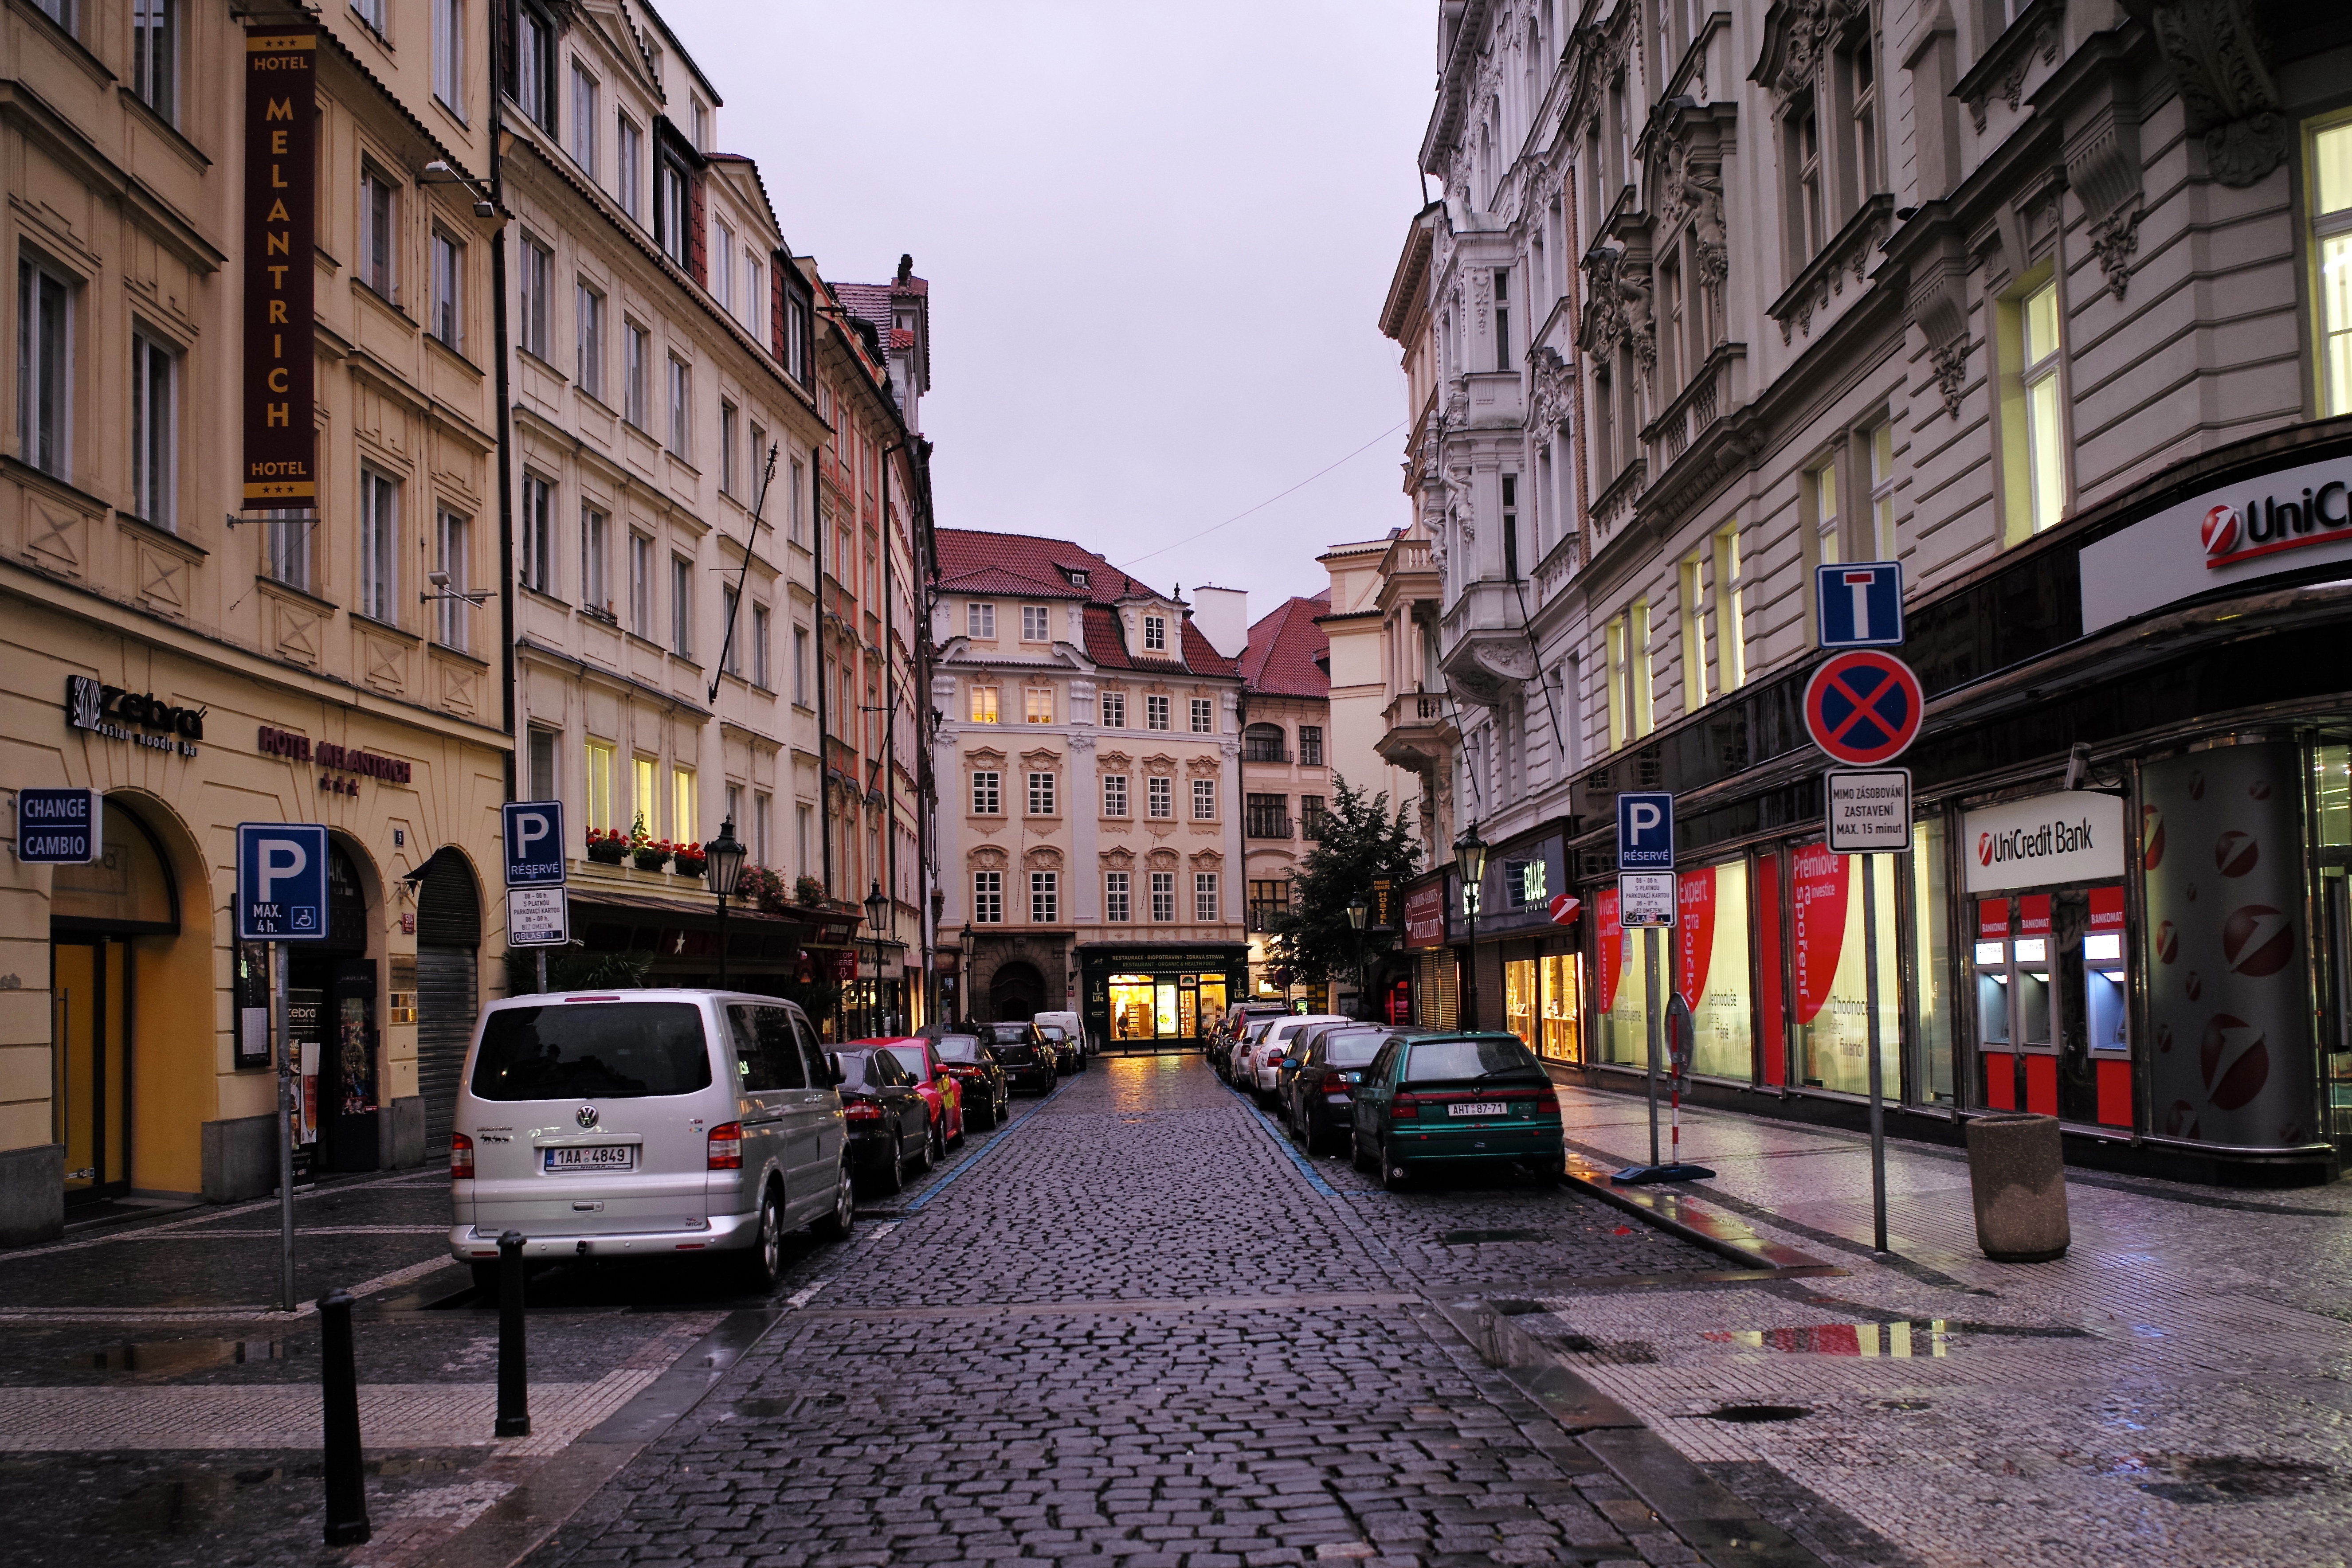
pedestrian, road, street, town, alley, city, cityscape, downtown, travel, transport, evening, lane, public transport, infrastructure, neighbourhood, urban area, human settlement